Peter Phelps

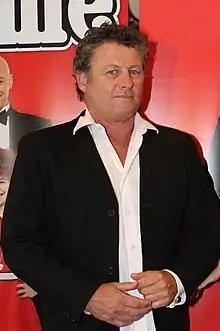
Phelps in 2012

Peter Phelps (born 20 September 1960 in Sydney) is an Australian actor, singer and writer. He is notable for his role as Trevor Cole in "Baywatch". Phelps is also known for his roles in the internationally successful Australian series "Sons and Daughters" and "Stingers" and has appeared in feature films including "Blackwater Trail" with Judd Nelson. He is the brother of Professor Kerryn Phelps.